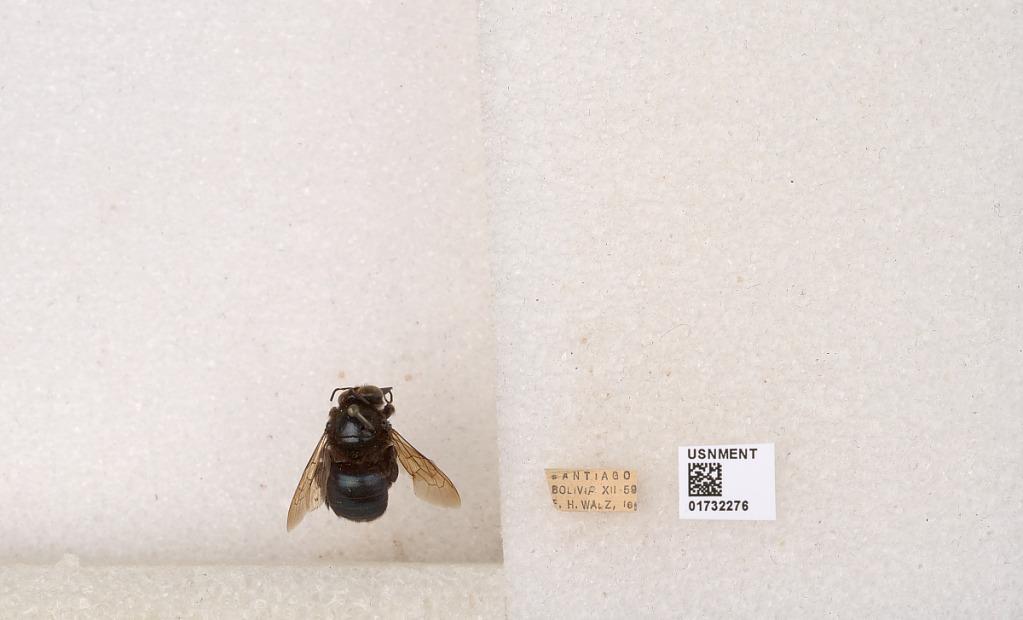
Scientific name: Xylocopa (Schonnherria) subcyanea Pérez
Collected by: F. Walz
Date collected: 1959-9-1
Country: Bolivia
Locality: Santiago